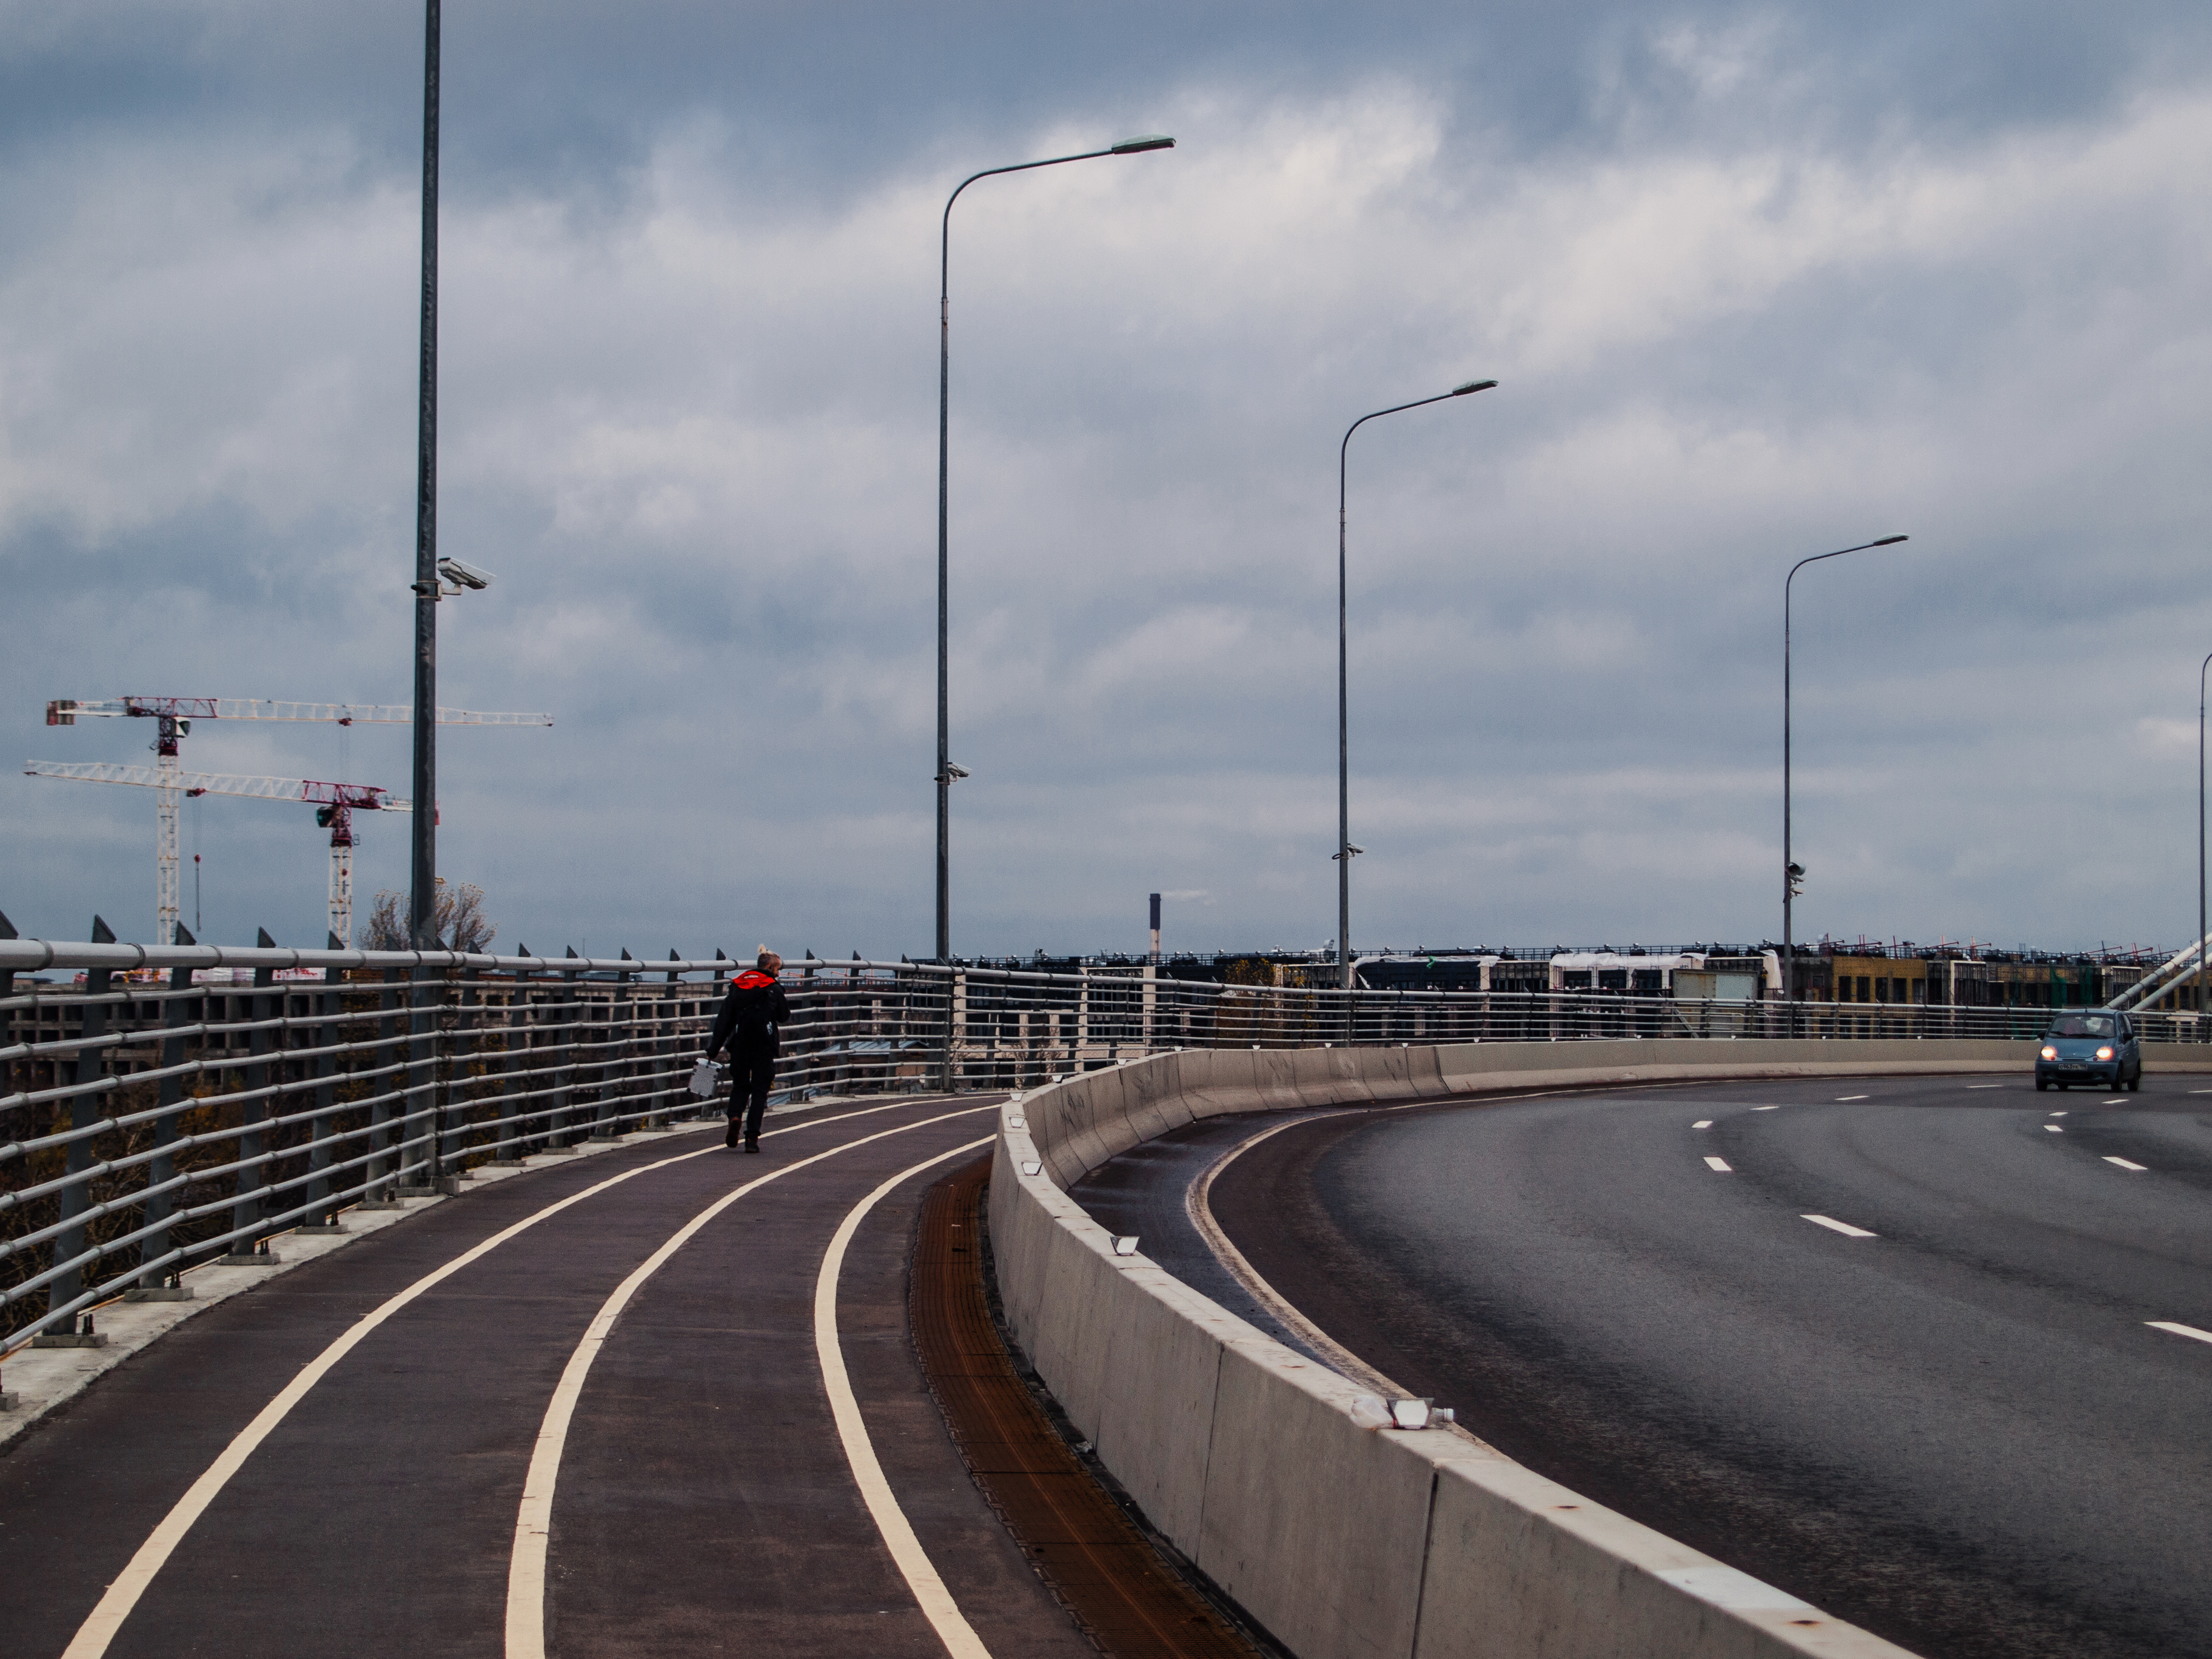
images, cloud, sky, street light, road surface, asphalt, thoroughfare, bicycle, road, city, metropolitan area, tar, traffic sign, shoulder, freeway, building, race track, urban design, highway, nonbuilding structure, lane, street, intersection, recreation, light fixture, bridge, tire, public utility, pole, guard rail, junction, horizon, racing, wheel, overpass, tower, transport, landscape